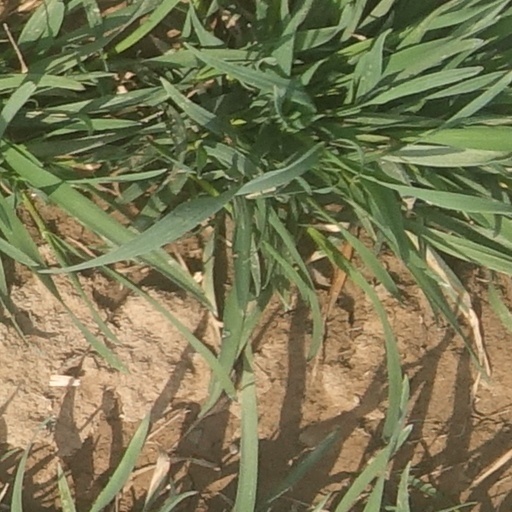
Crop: wheat